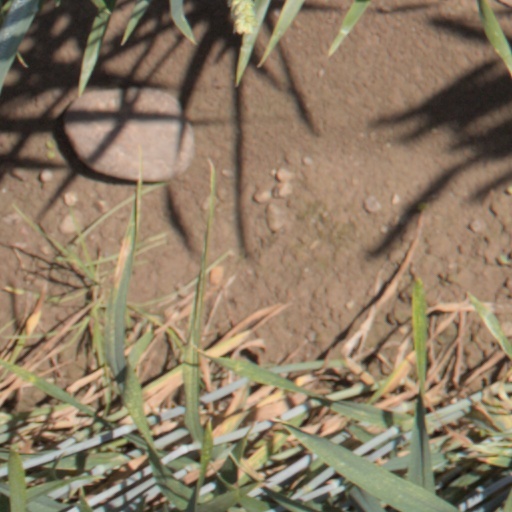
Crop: wheat